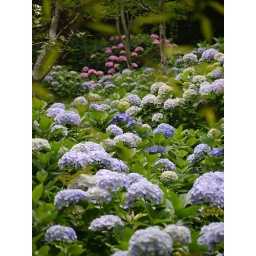
A small hill covered with Ajisai flower in the back garden of Hasedera Temple in Kamakura, Japan.